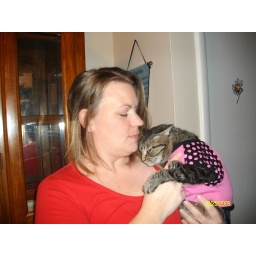
Andy and Putter Dale isnt she cute in her dress but not too happy to be wearing it